Locksley Hall

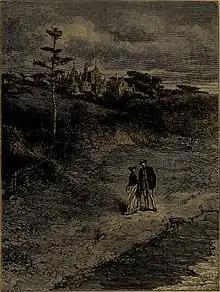
Locksley Hall (illustrated)

"Locksley Hall" is a dramatic monologue written as a set of 97 rhyming couplets. Each line follows a modified version of trochaic octameter in which the last unstressed syllable has been eliminated; moreover, there is generally a caesura, whether explicit or implicit, after the first four trochees in the line. Each couplet is separated as its own stanza. The University of Toronto library identifies this form as "the old 'fifteener' line," quoting Tennyson, who claimed it was written in trochaics because the father of his friend Arthur Hallam suggested that the English liked the meter. The meter is reminiscent of that of the "Nibelungenlied".